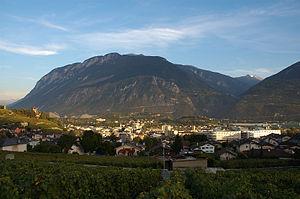
Le canton du Valais est un canton bilingue situé au sud de la Suisse, dont le chef-lieu est Sion.